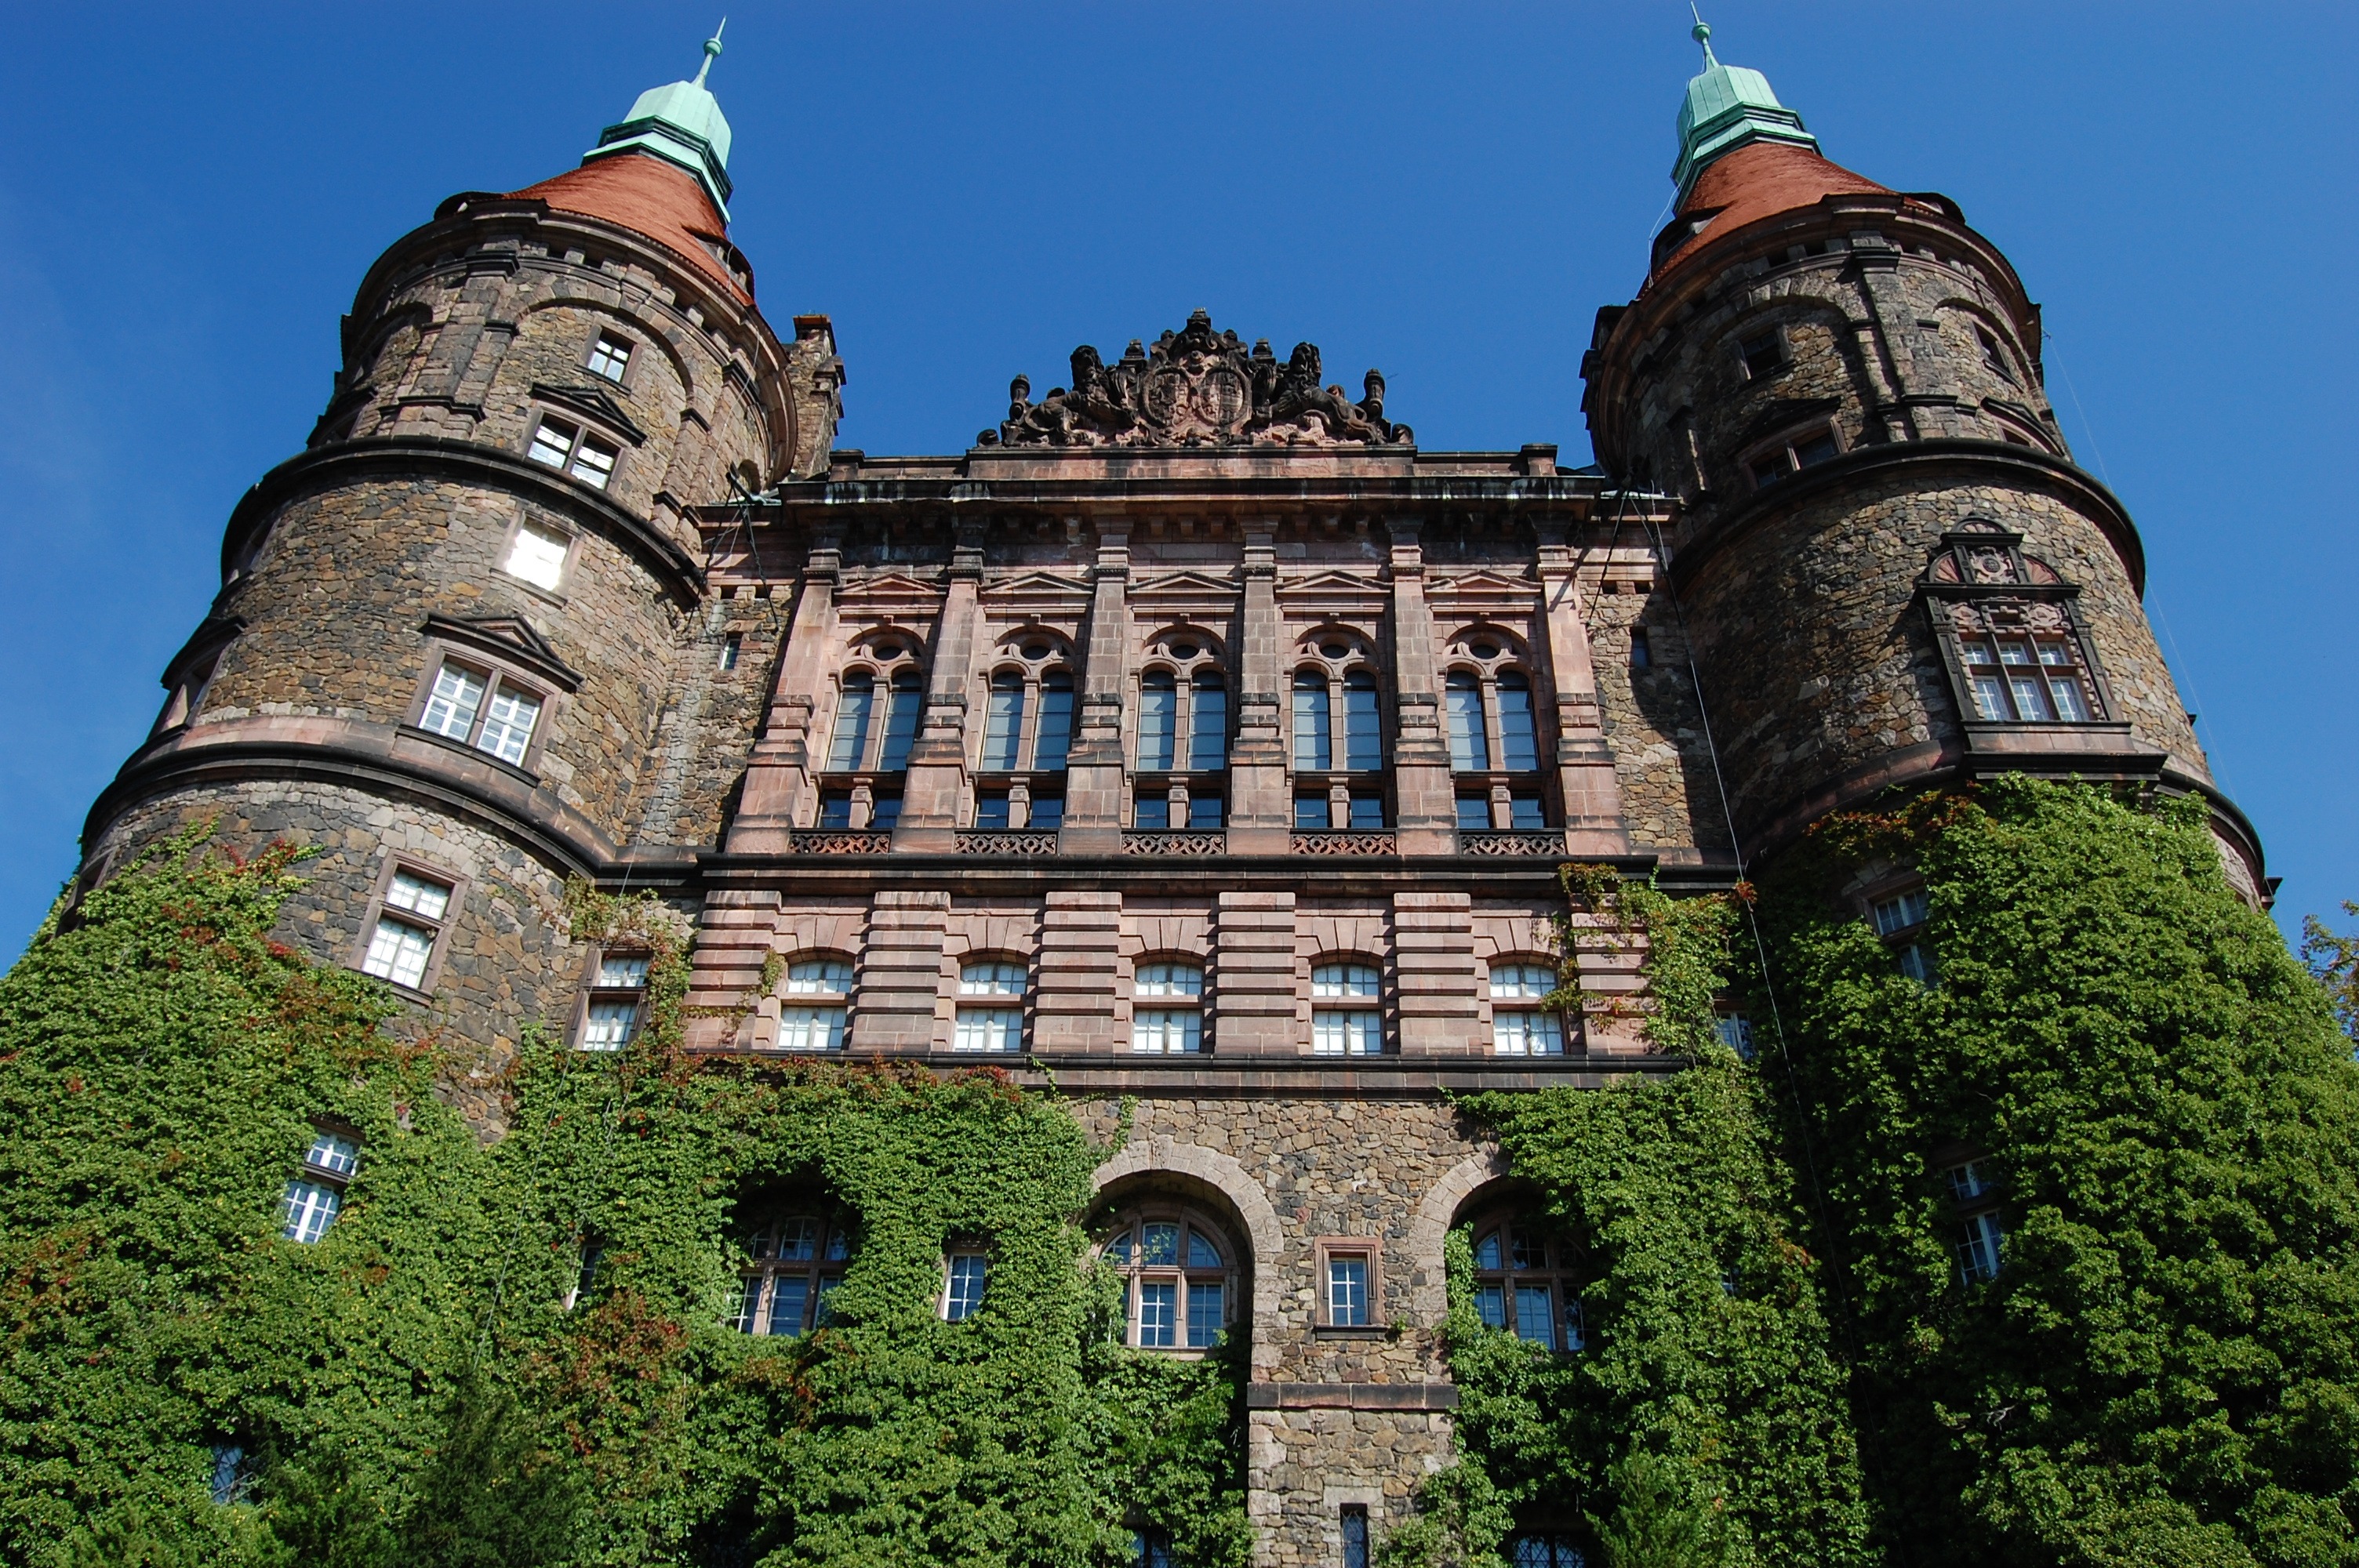
building, chateau, palace, old, monument, tower, castle, landmark, facade, tourism, monastery, poland, rich, estate, middle ages, stately home, the palace, historic site, ksi, poa ac